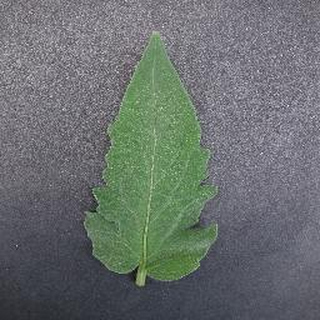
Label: healthy_tomato